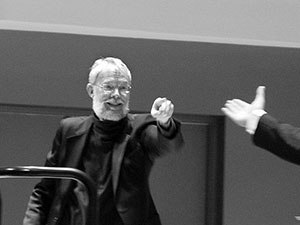
Poul Ruders
Poul Ruders